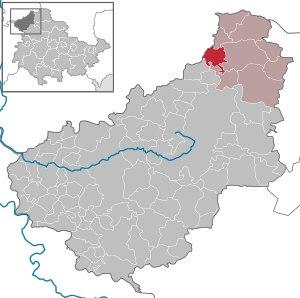
Jützenbach était une ancienne commune autonome allemande située dans l'arrondissement d'Eichsfeld en Thuringe. Depuis le 1ᵉʳ décembre 2011 elle fait partie de la nouvelle commune de Sonnenstein dont elle forme désormais un des quartiers.